List of Top Country Albums number ones of 1984

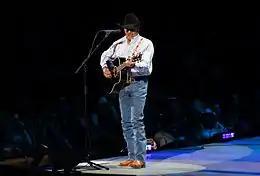
George Strait achieved his first chart-topper in 1984.

Top Country Albums is a chart that ranks the top-performing country music albums in the United States, published by "Billboard". In 1984, nine different albums topped the chart, based on sales reports submitted by a representative sample of stores nationwide. The chart was published under the title Top Country LPs through the issue of "Billboard" dated October 13, and Top Country Albums thereafter.